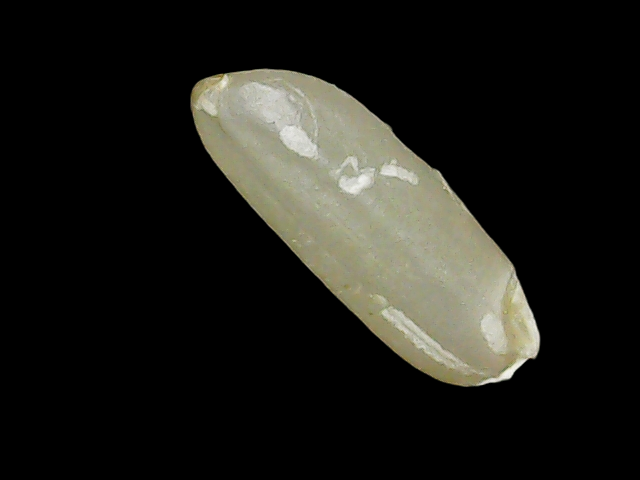
Rice variety: Binadhan26